Totes Isotoner

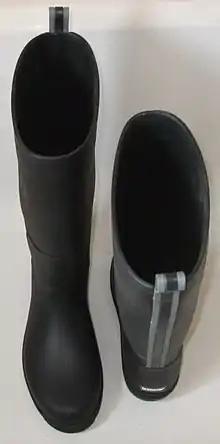
Totes Cirrus rainboots

The company sells products under "totes", "ISOTONER", and "ESNY" brands. Totes branded products include umbrellas, rubber footwear, ponchos, rain hats, and travel bags. Several licensed gift and boot products also carry the totes brand name. Mostly known for private label footwear, ESNY, now part of Totes Isotoner, is associated with branded products such as flip-flops, sandals, and ESNY Occasions wedding footwear. Totes Isotoner and ESNY branded products are carried by most national retailers in the United States, Canada, and Europe. Totes Isotoner itself has several sub-brands, including Cirrus, SolBounce, Zenz and Toasties.